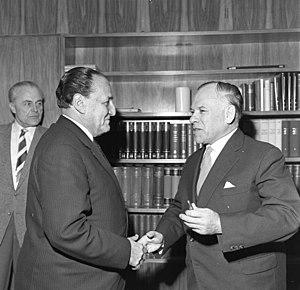
Le Langer Eugen est un immeuble de bureaux situé à Bonn. Construit entre 1966 et 1969, il a d'abord accueilli les bureaux des membres du Bundestag, avant de devenir le siège de plusieurs institutions affiliées à l'Organisation des Nations unies au sein d'un campus.